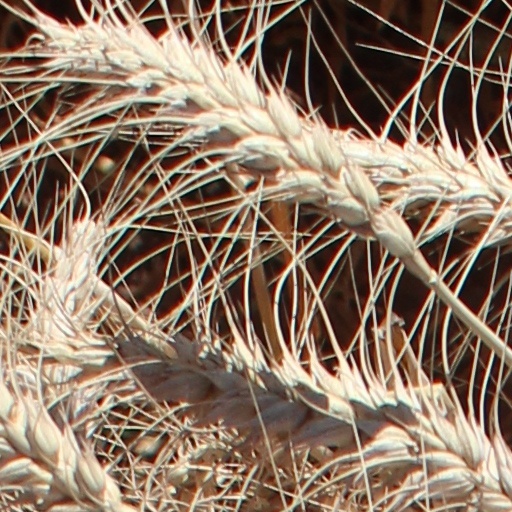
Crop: wheat